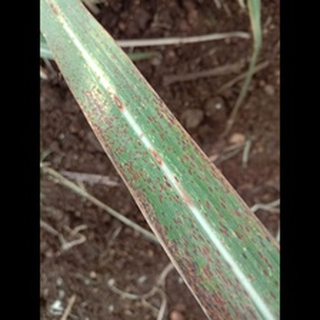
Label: sugarcane_rust